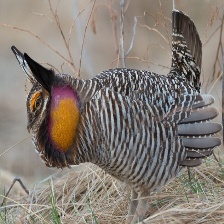
Species: GREATER PRAIRIE CHICKEN
Scientific name: TYMPANUCHUS CUPIDO